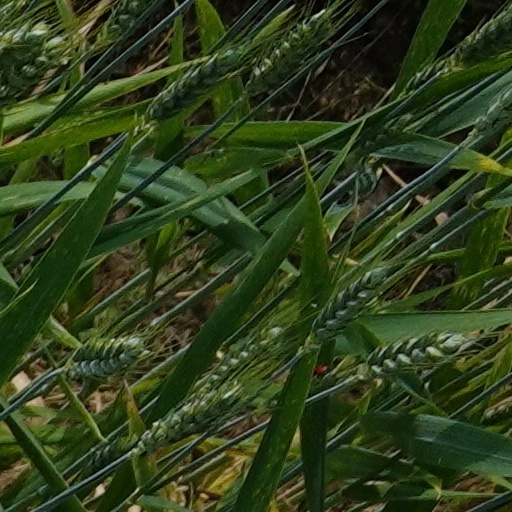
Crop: wheat